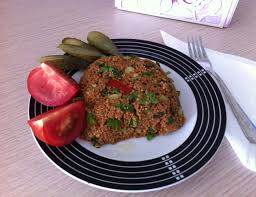
Yemek: kisir